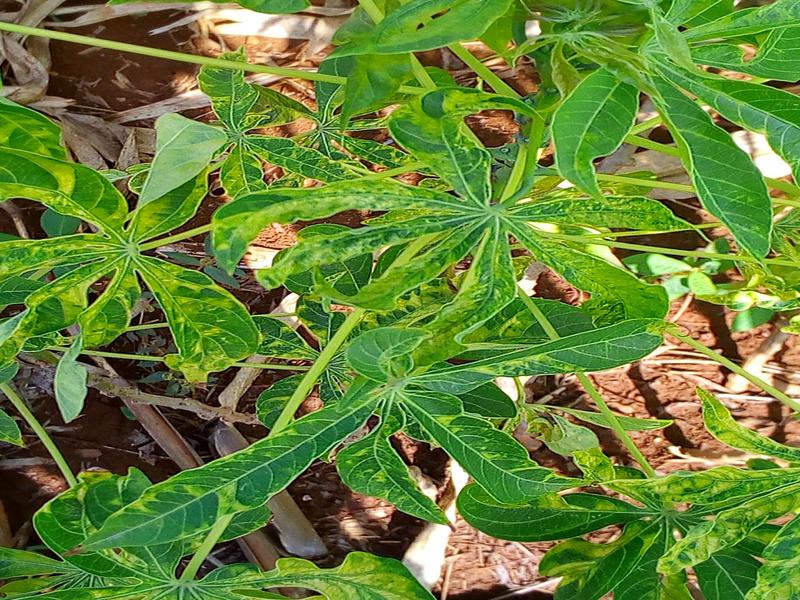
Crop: cassava
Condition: mosaic_disease